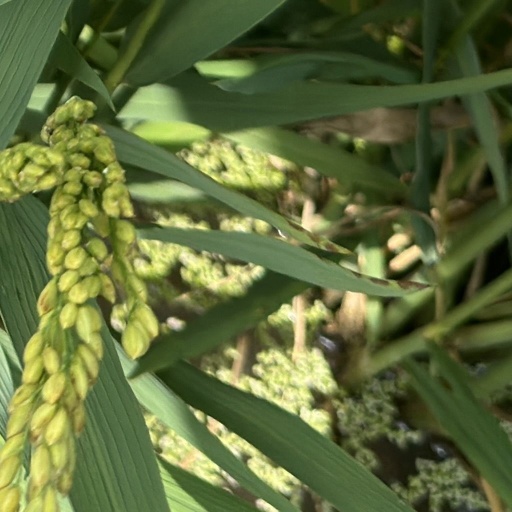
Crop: rice